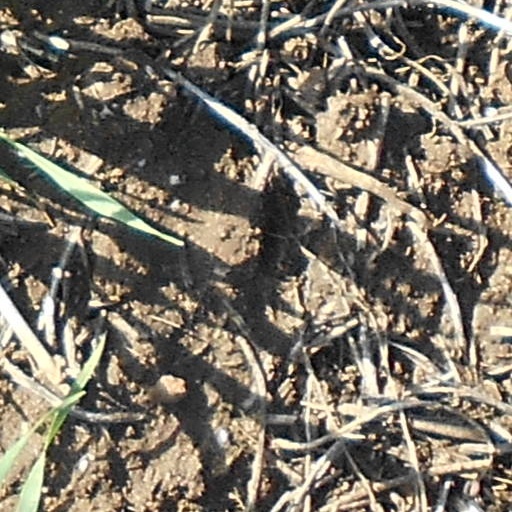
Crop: wheat